Lagonda Taraf

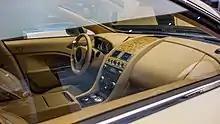
Interior

The Taraf has received mixed—but mostly positive—reviews, with most critics noting the steep price as its primary drawback. Jason Barlow of the magazine "Top Gear" noted that "[i]t doesn't ride as well as its rivals, but despite its size and physical presence, it handles better than you'd expect". Mike Duff of "Car and Driver" emphasised the light yet responsive hydraulic steering and the chassis's impressive lateral grip, even in wet conditions. He also noted that "[t]he brakes lack much initial bite but have plenty of stopping power when worked more forcefully," adding that it is "downright hard not to drive at the sort of speeds that would produce complaints from any rear-seat occupants—or possibly a sharp tap from a gold-tipped cane".